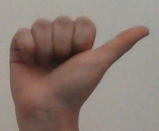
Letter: dhad